Carranca

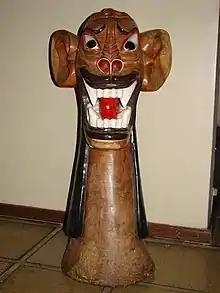
Modern carranca

A carranca (Portuguese, literally "scowl" with another definition as "figurehead") is a type of figurehead attached to river craft which is attributed with power to protect the boatmen from the river's evil spirits. The culture in Brazil incorporated elements of the indigenous culture, so that the idea of river spirits and forest spirits can help or hinder a crossing is also natural of the Amerindian imaginary. They were once commonly found on the lower Rio São Francisco in Brazil's Northeast Region ("Nordeste"). The carranca is most commonly a figure of a human or an animal. They were used to identify traders operating on the São Francisco and, as with ancient figureheads, serve the superstitious as guardians on the river.